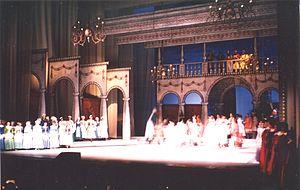
Le manoir hanté (Stanisław Moniuszko)